National University (Philippines)

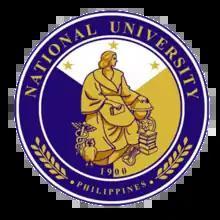
National University's school seal from 2010 to 2017

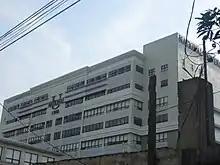
NU Manila facade

Mariano F. Jhocson Sr. founded Colegio Filipino on August 1, 1900, Jhocson Residence in Palma Street, Quiapo, Manila. Only a handful of students at that time were enrolled in the fledgling school and they were in the elementary and secondary levels. Mariano Sr. served as the college director, instructor, and janitor. He began business courses in bookkeeping and accounting. This prompted a name change as it became known as Colegio Mercantil, awarding the diploma of Perito Mercantil. A short time later, Jhocson Sr. collaborated with attorneys Simeon C. Lacson and Ricardo C. Lacson and established the Philippine Law School. From Colegio Mercantil, the Board of Trustees changed the name of the institution to National Academy in 1916. Due to continuous growth of the academy, liberal arts courses were offered.